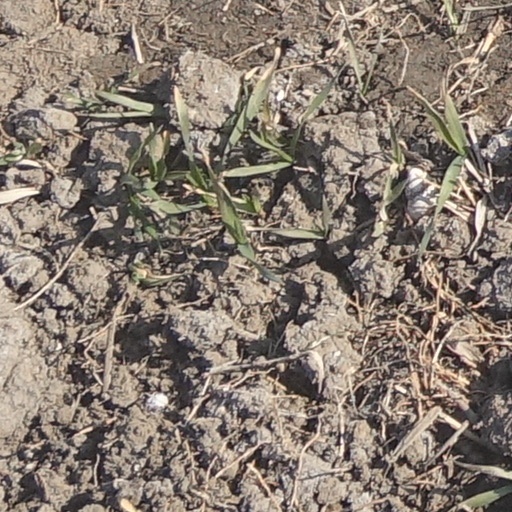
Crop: wheat